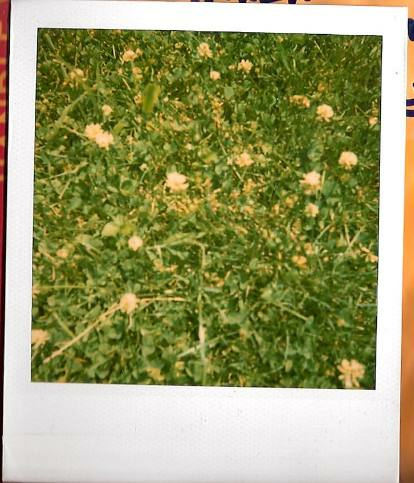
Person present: No